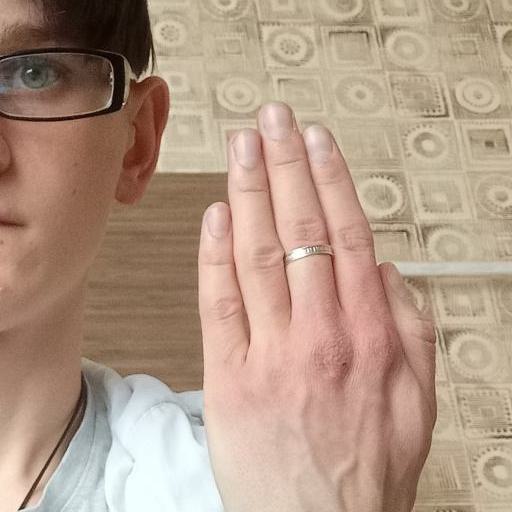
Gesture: stop_inverted